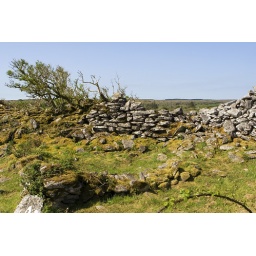
Juniper tree grows in a break in the wall